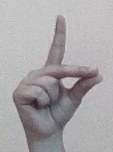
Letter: ta